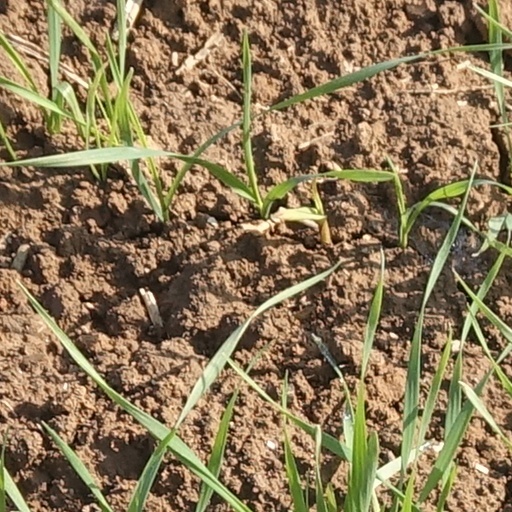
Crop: wheat